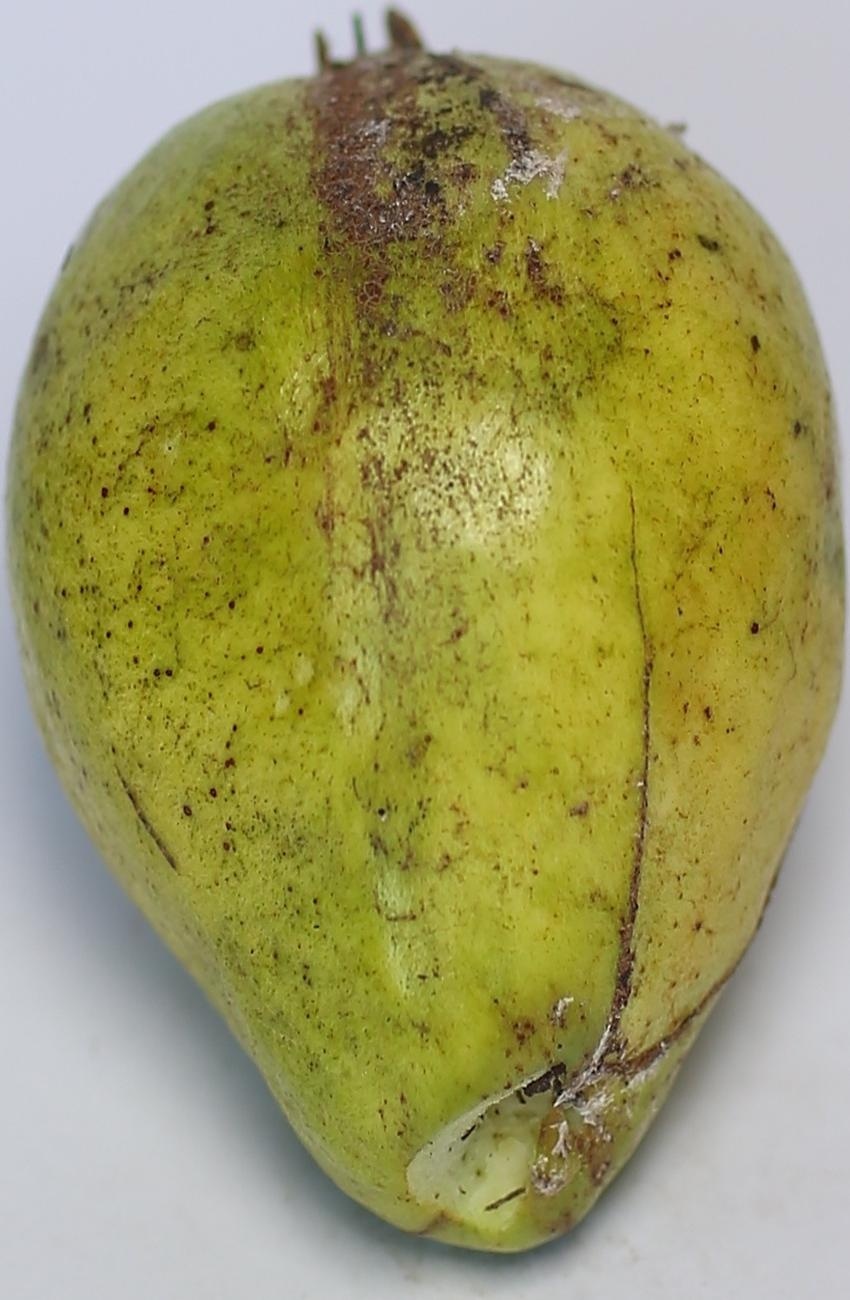
Maturity: green
Variety: riyali